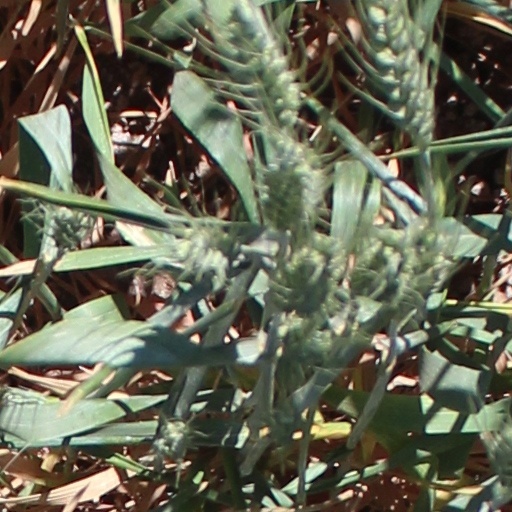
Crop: wheat